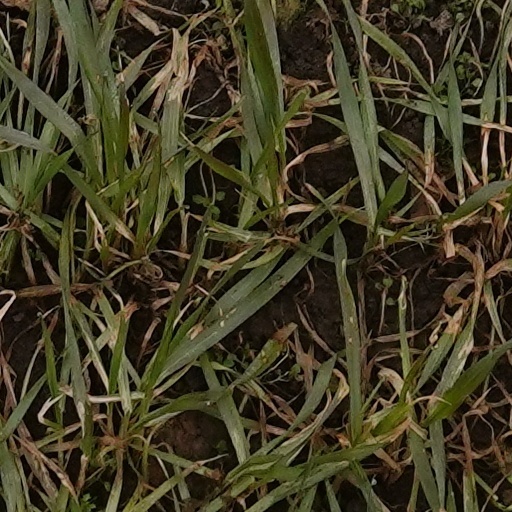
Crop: wheat